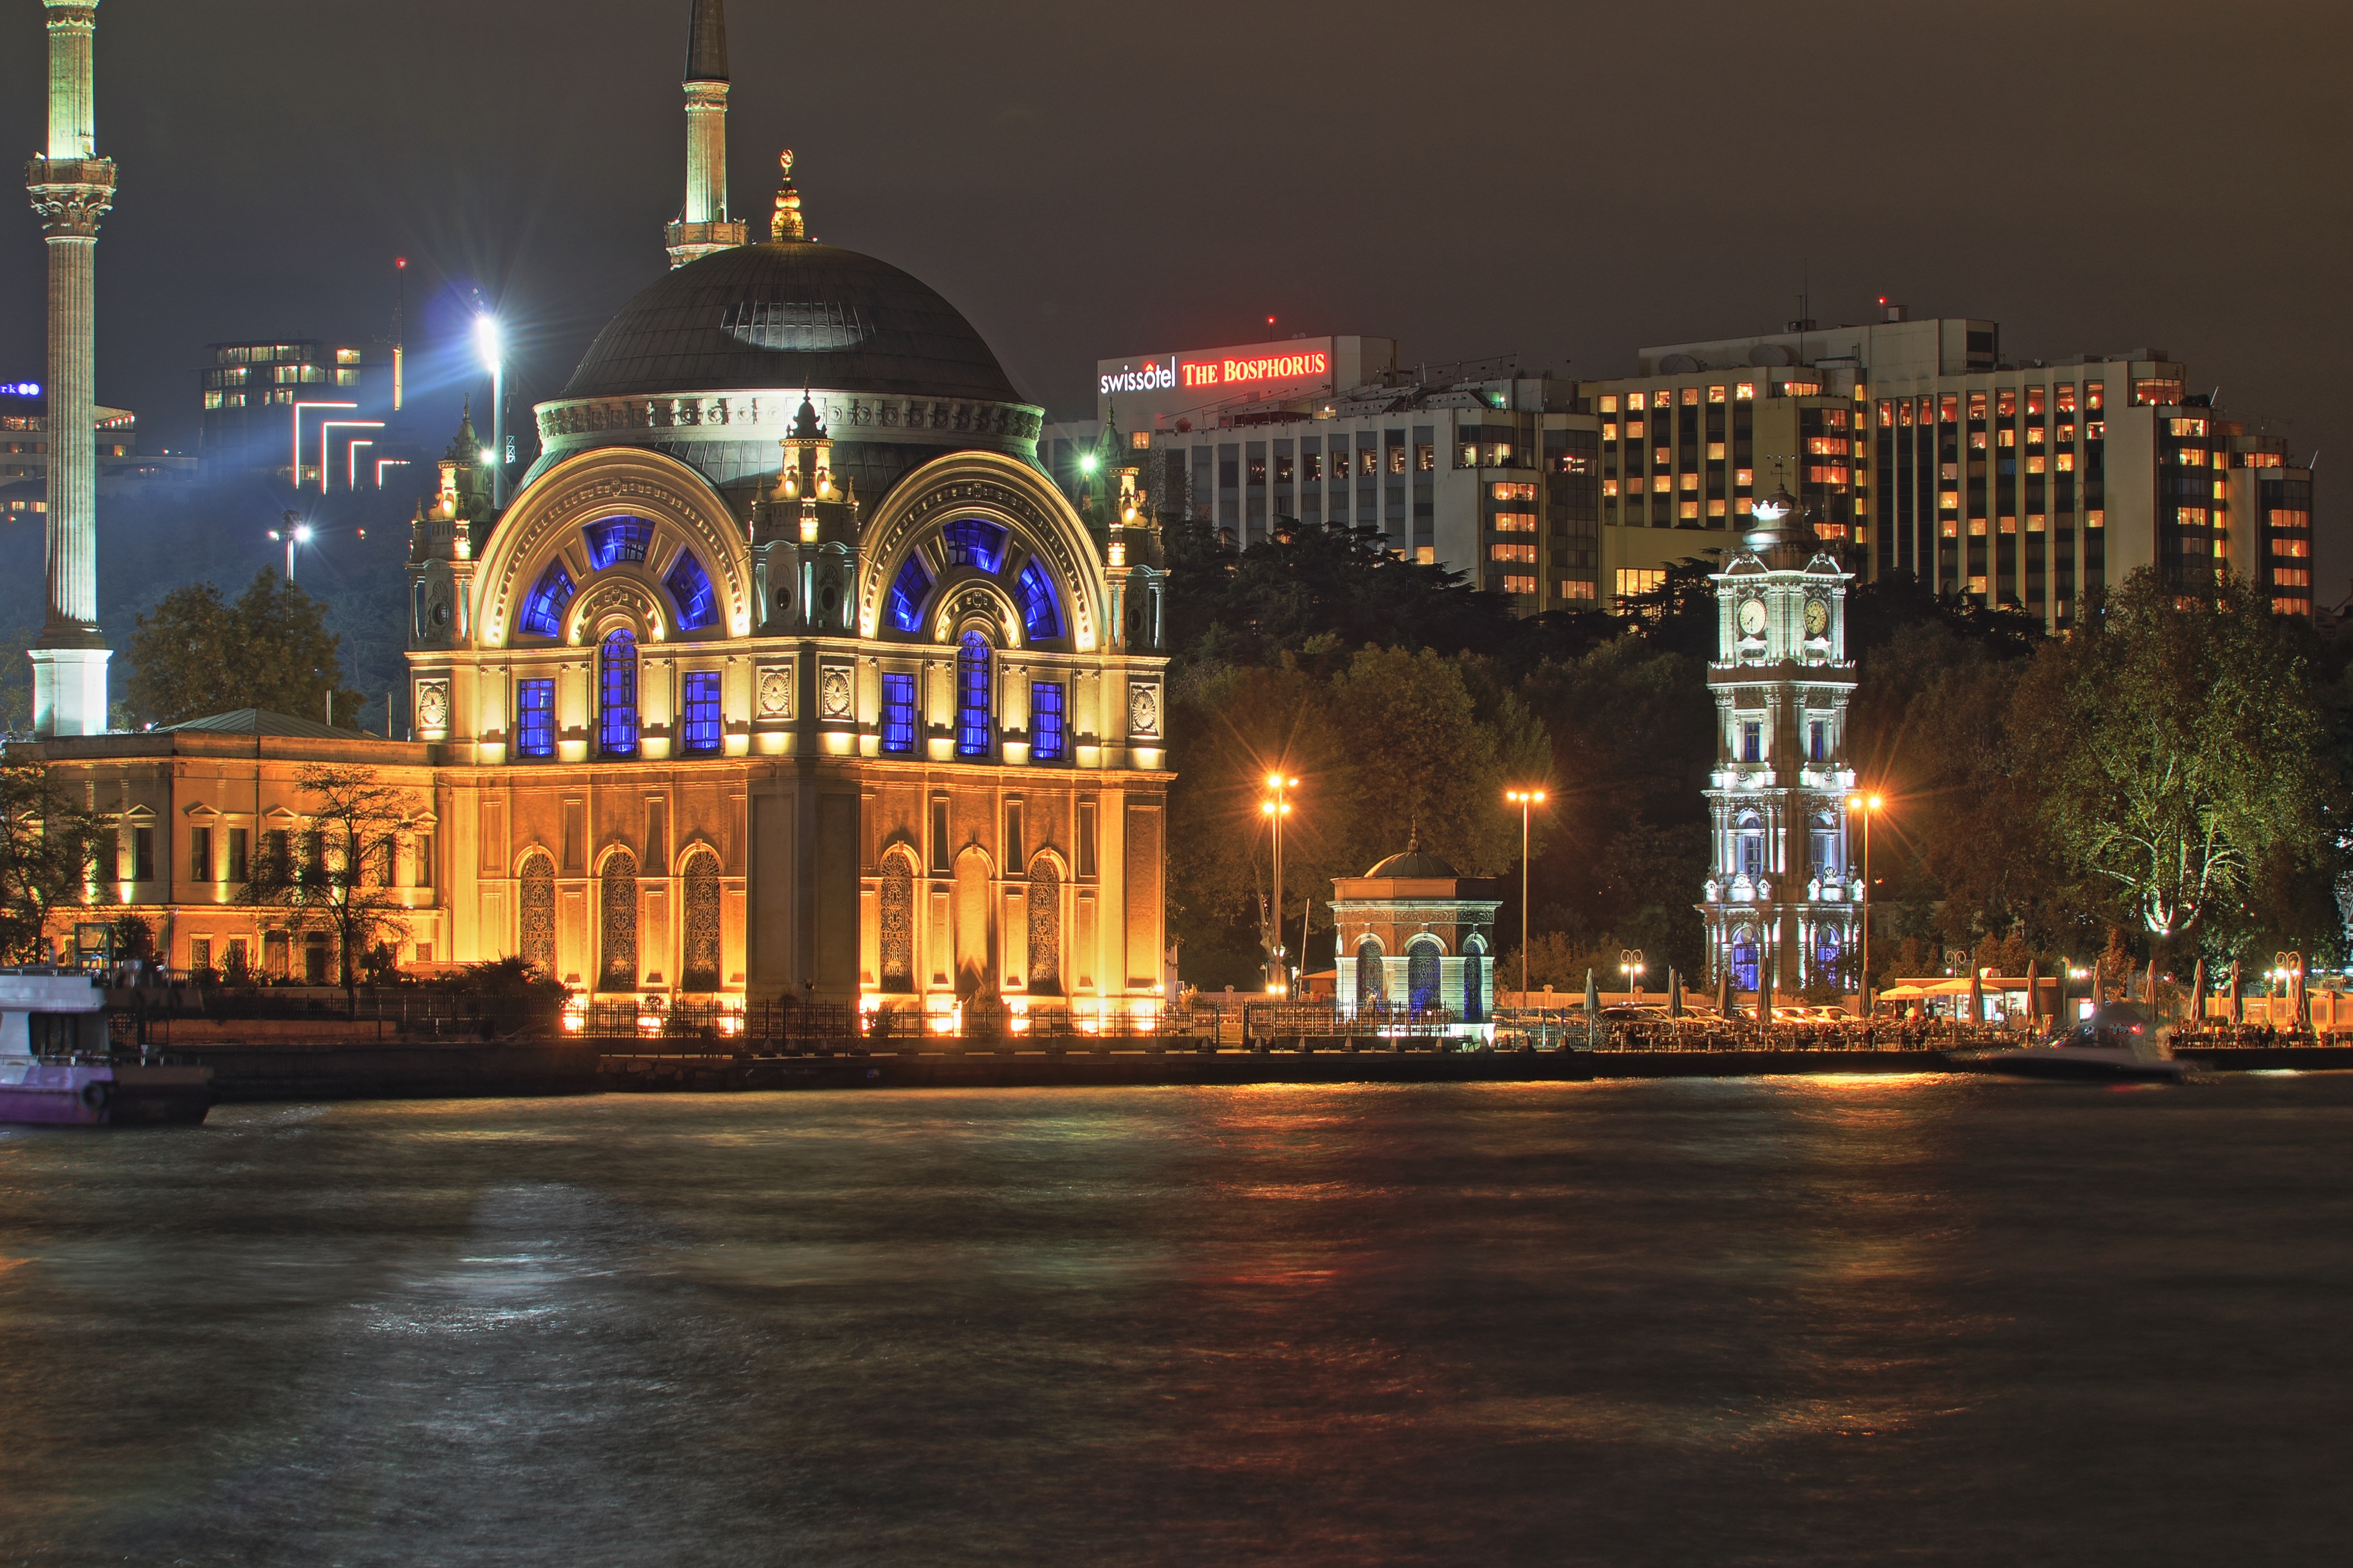
water, architecture, sky, skyline, night, building, city, cityscape, downtown, evening, reflection, landmark, facade, lighting, hdr, cool image, turkey, istanbul, mosque, town square, tourist attraction, basilica, cool photo, metropolis, metropolitan area, dolmabahce